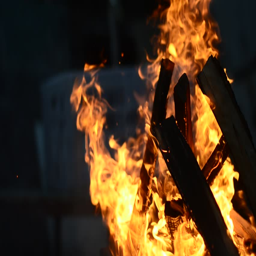
the fire is lit in the dark